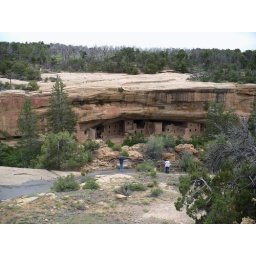
After a small hike over rock to edge of canyon